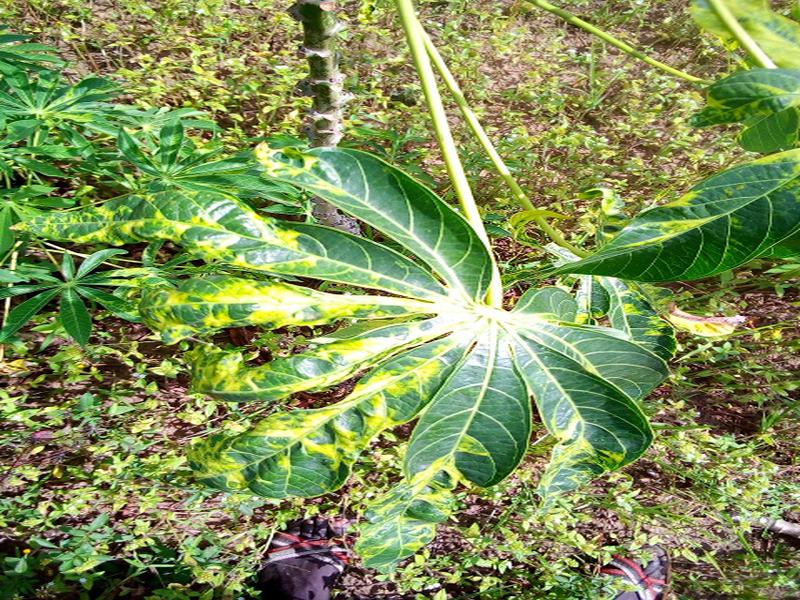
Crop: cassava
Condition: mosaic_disease